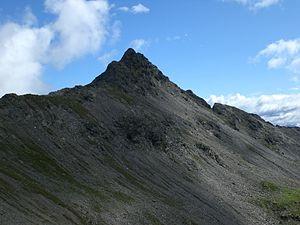
Le Corno di Tramin est une montagne qui s’élève à 2 708 m d’altitude dans les Alpes de Sarntal, en Italie.